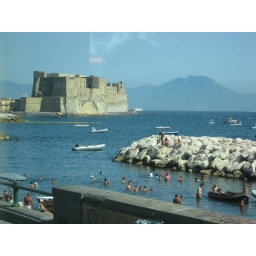
typical beach in Napoli, castle in background